Question: Where is the skateboard?
Tambaya: Ina sikebod?
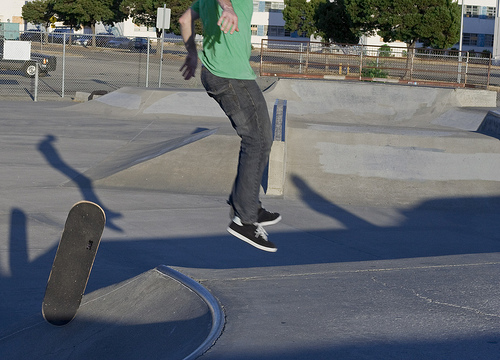
Answer: Behind the person.
Amsa: Bayan mutumin.